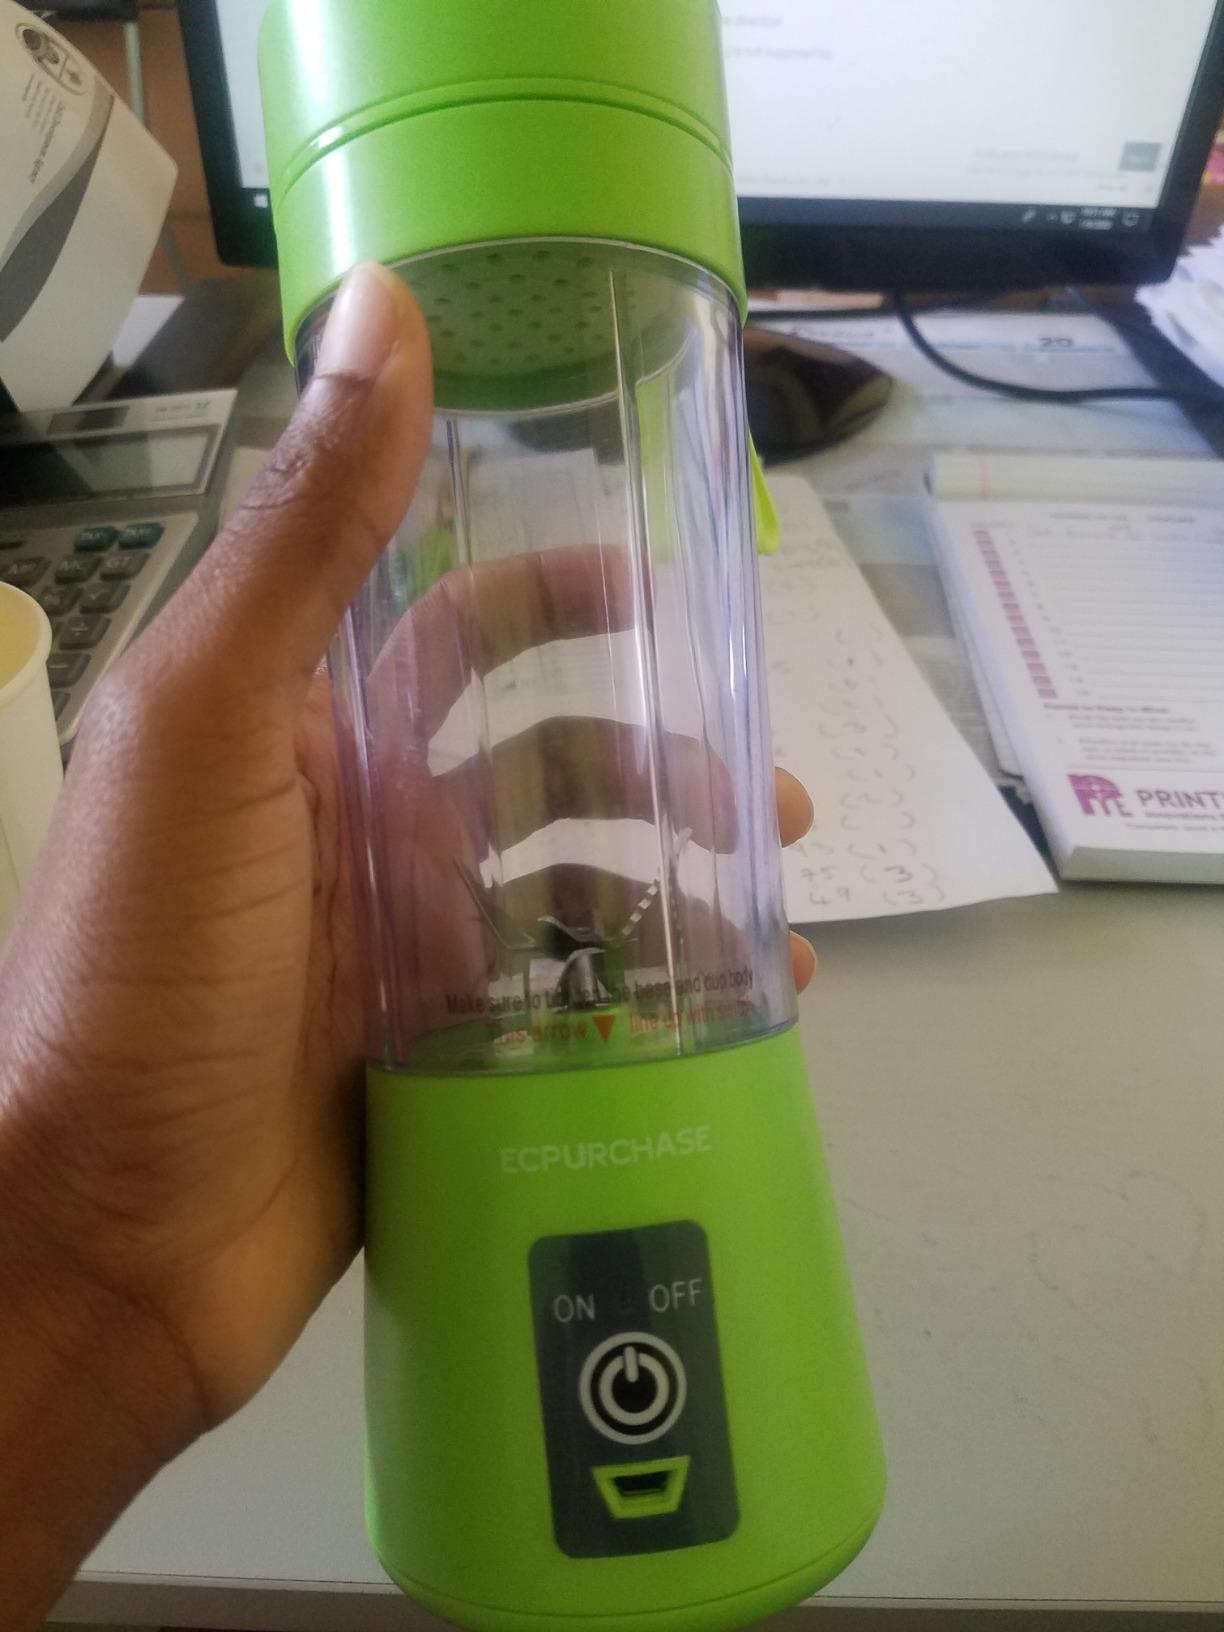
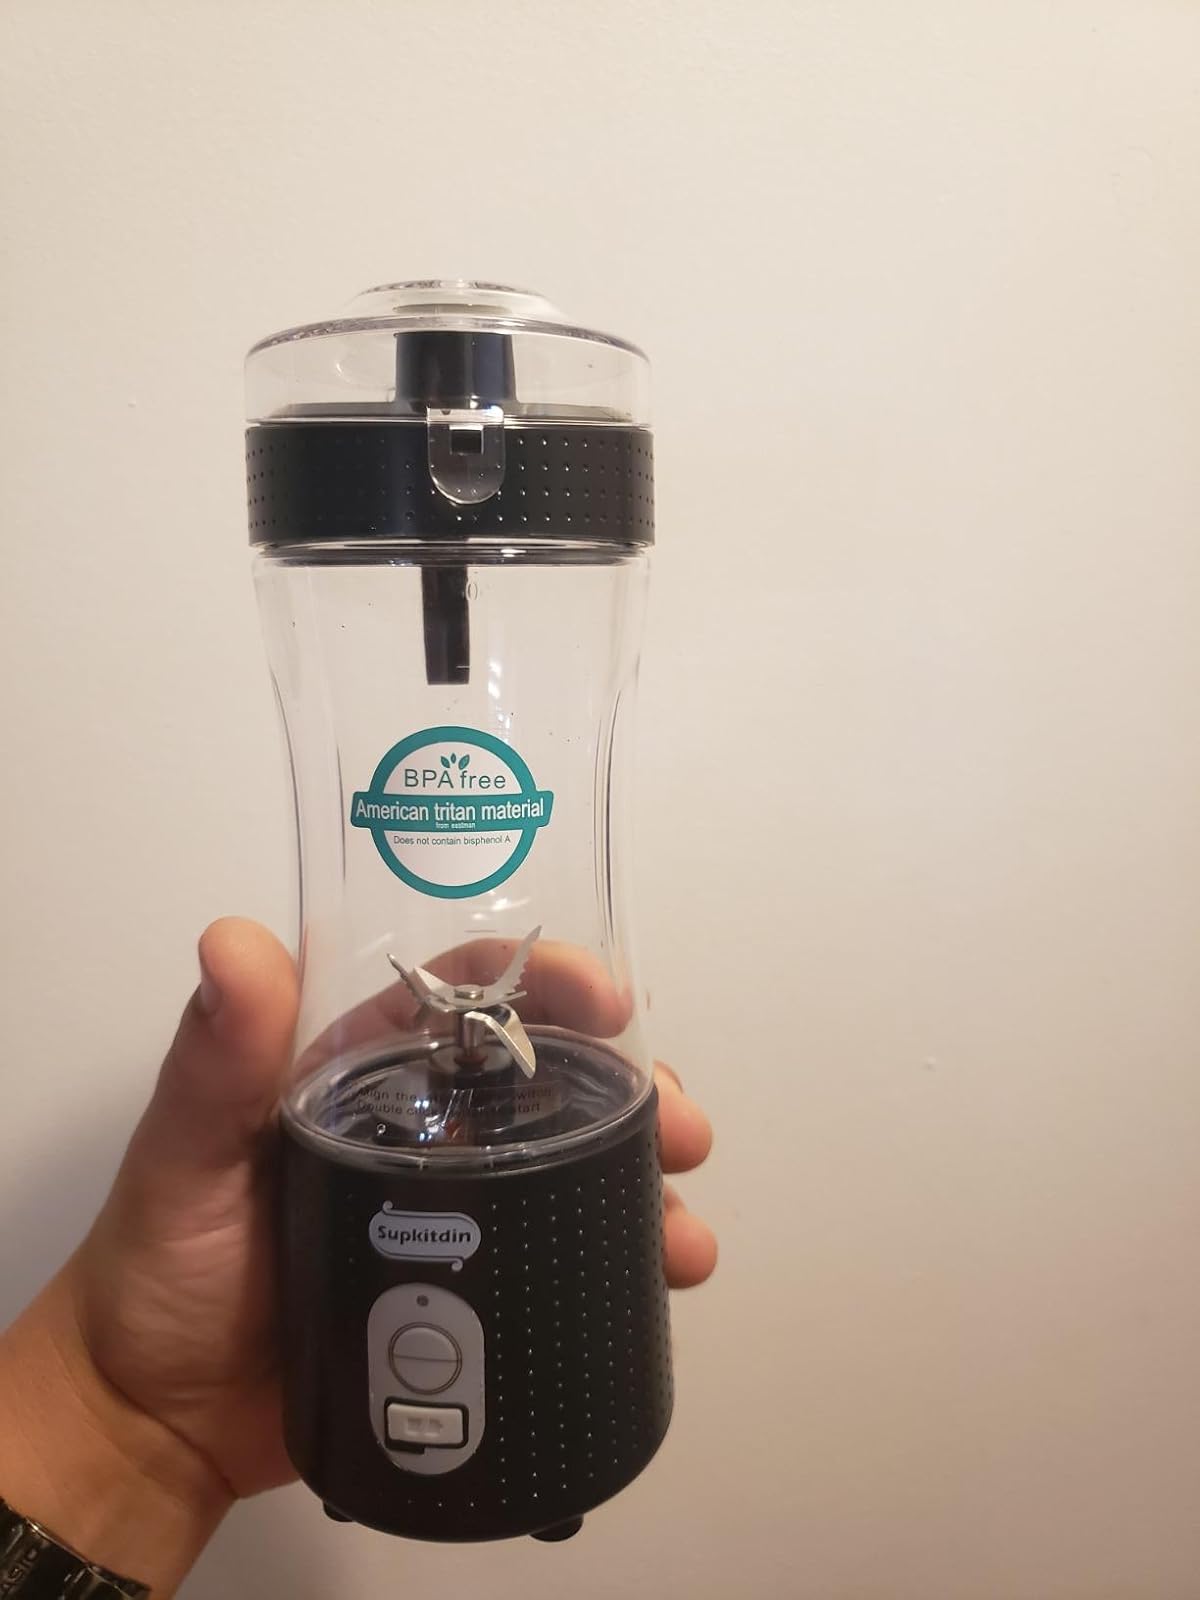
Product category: items_blender
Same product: no